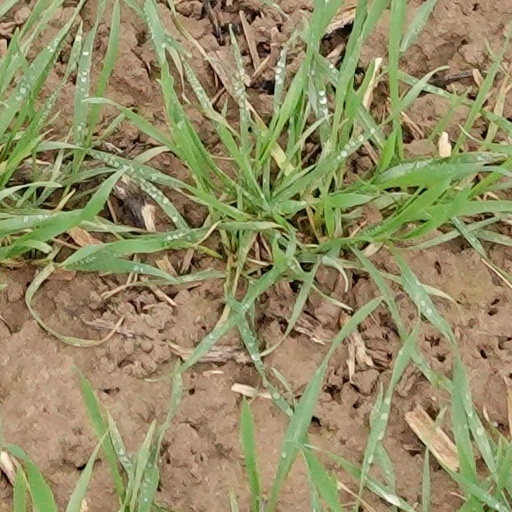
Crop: wheat